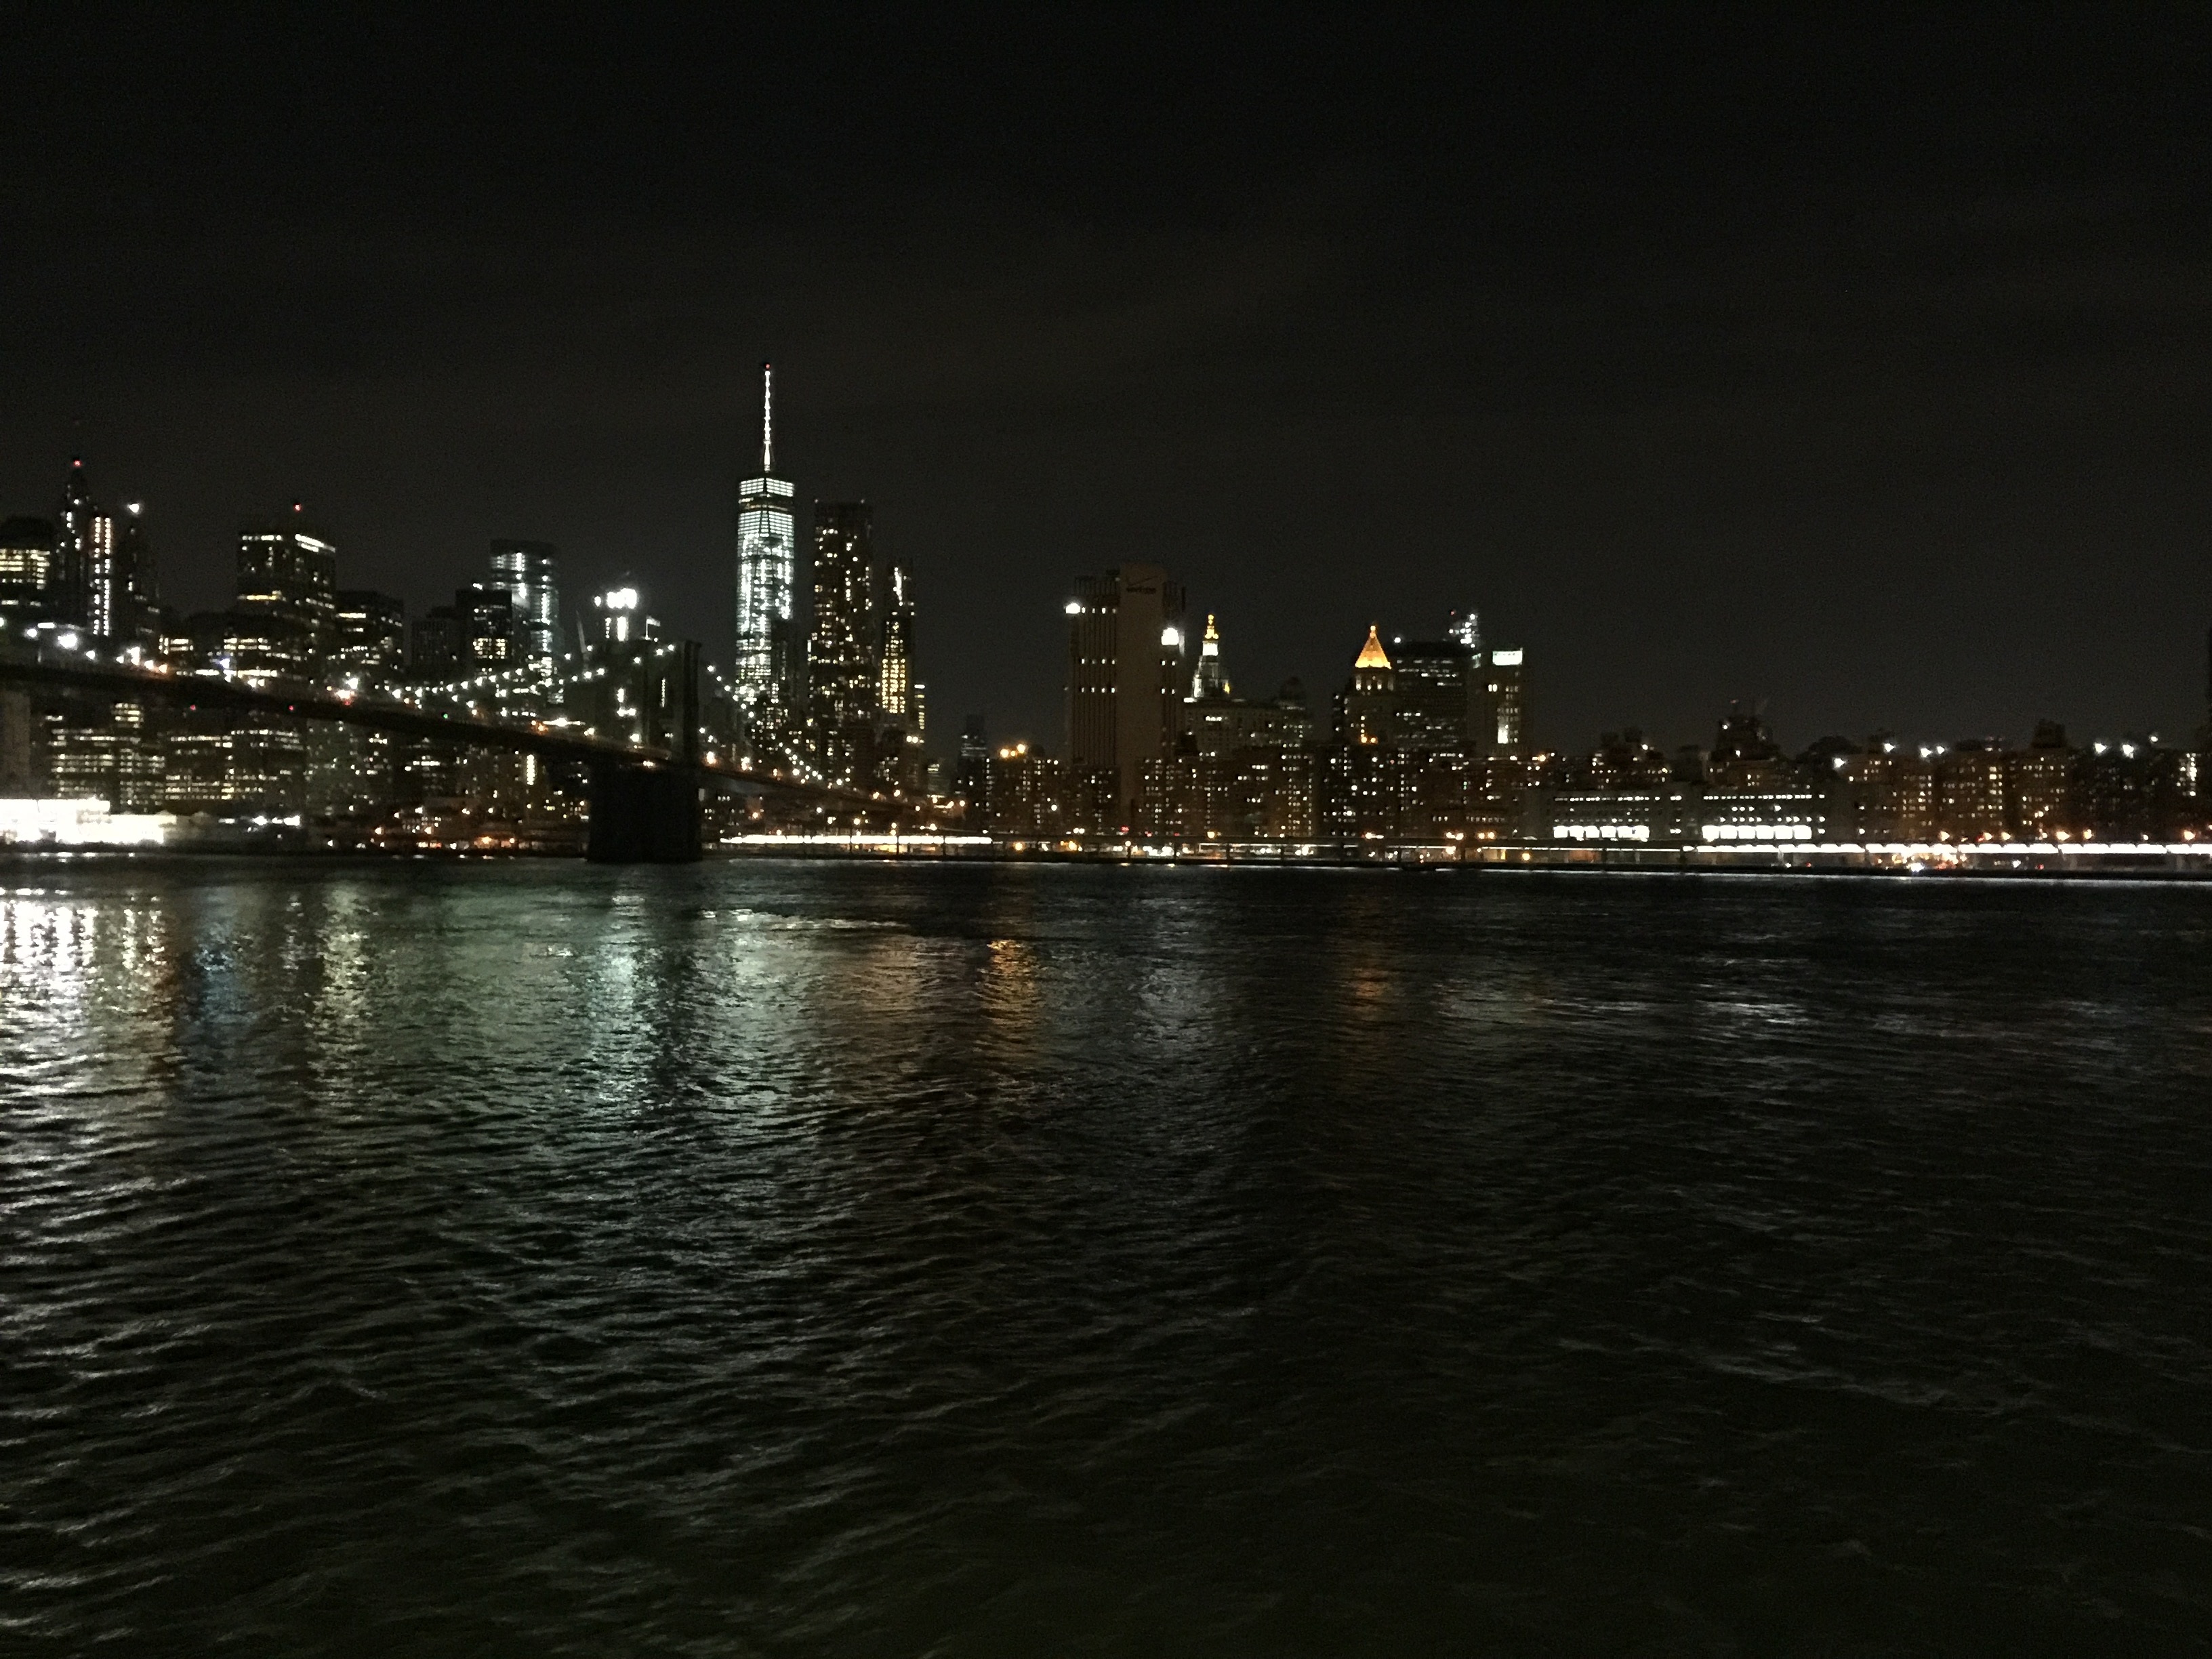
horizon, bridge, skyline, night, dawn, city, skyscraper, new york, cityscape, dusk, evening, reflection, darkness, urban area, geographical feature, atmospheric phenomenon, human settlement, atmosphere of earth